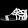
Label: Sandal